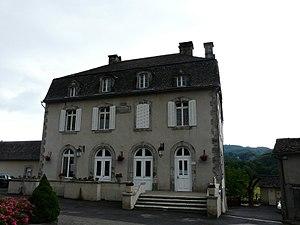
Mairie-école de Saint-Étienne-de-Chomeil, Cantal, France.
Saint-Étienne-de-Chomeil est une commune française située dans le département du Cantal, en région Auvergne-Rhône-Alpes.